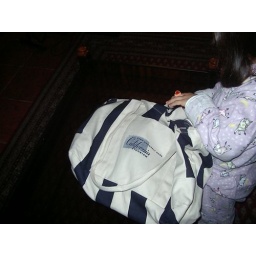
Vacation in a box - My kid oppening the surprise bag